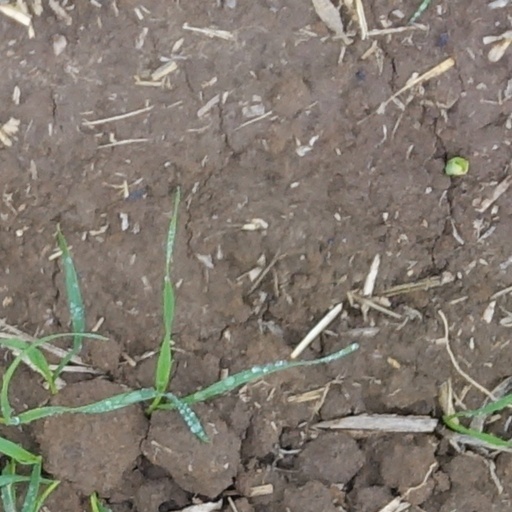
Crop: wheat